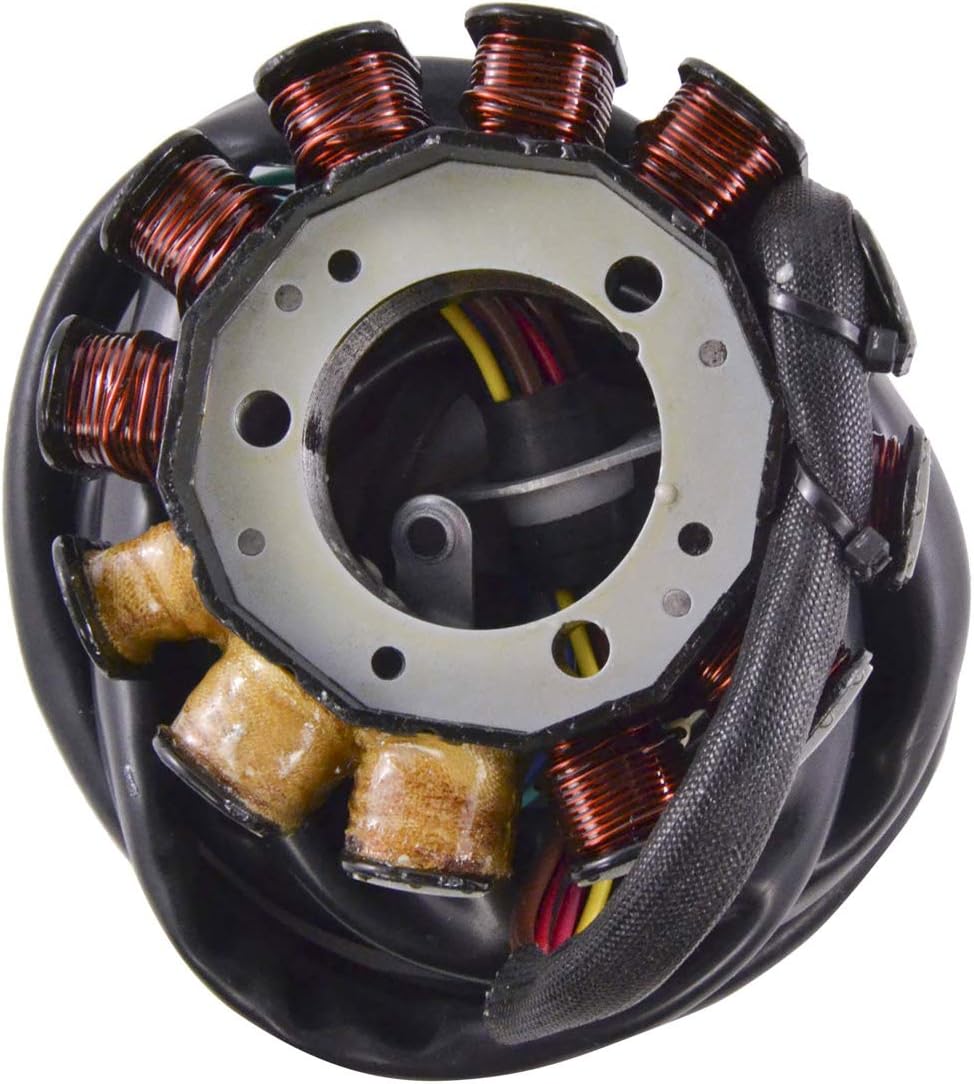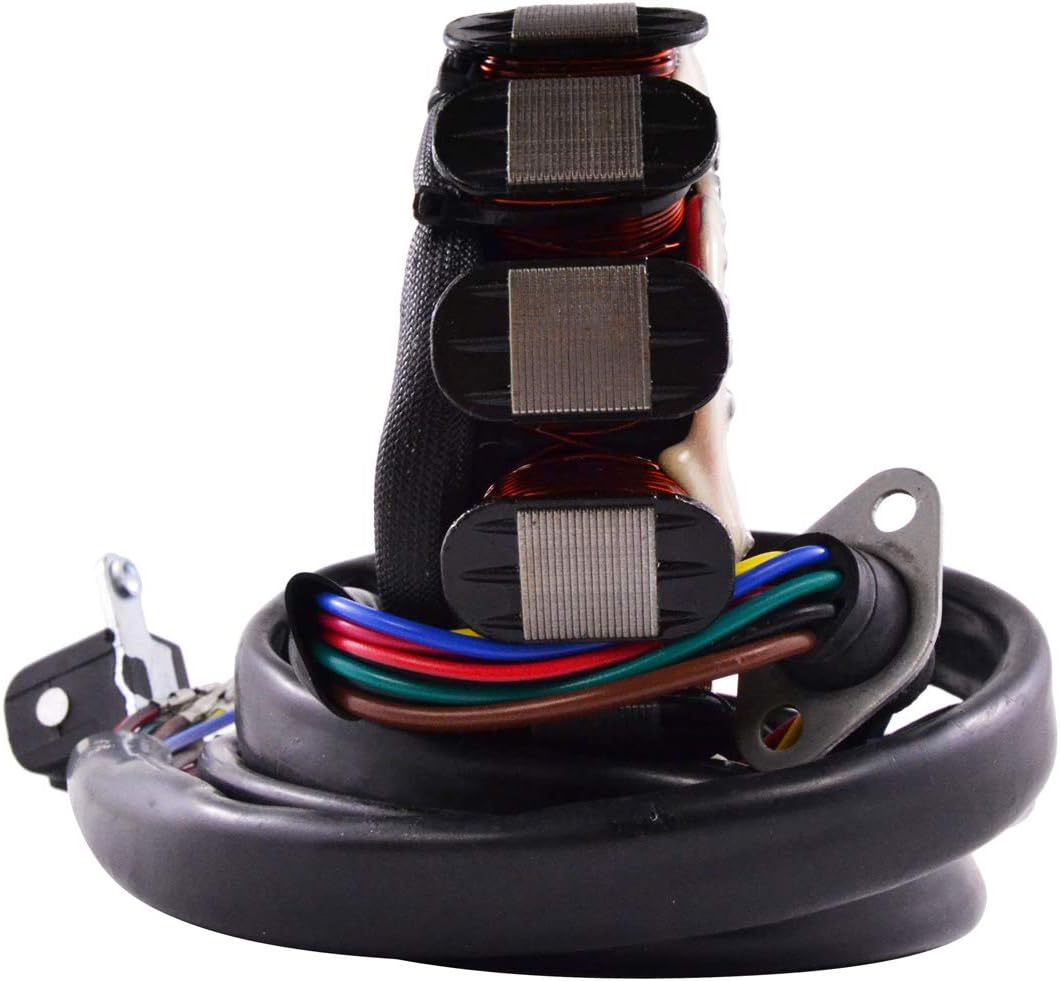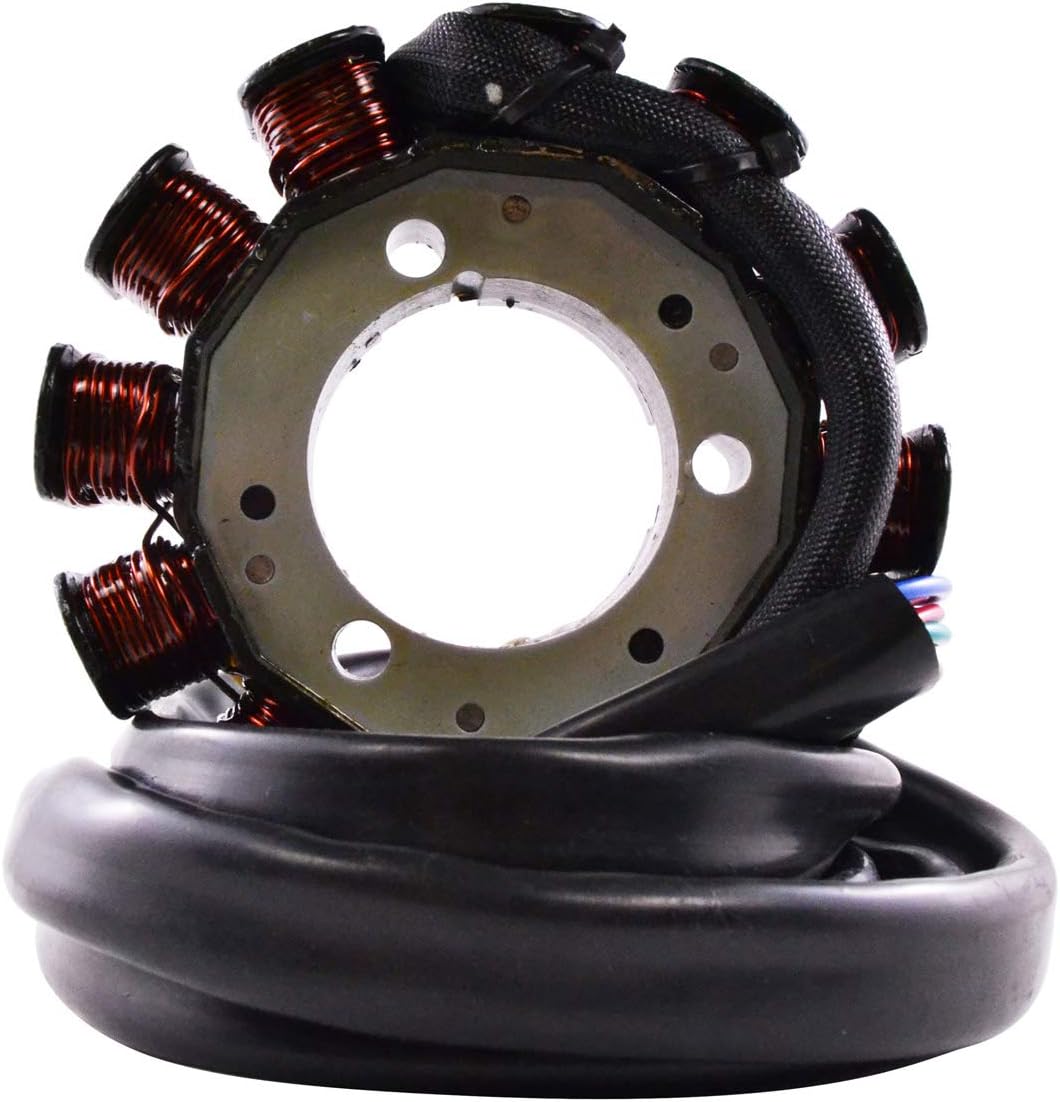
RMSTATOR Replacement for Generator Stator Kawasaki Jet Ski 900 1100 ZXI / 900 1100 STX 1995-2003 | OEM Repl.# 21003-3730
Category: Automotive
Battery condition is extremely important. No stator can work correctly with a bad or weak battery. Always fully charge your battery before performing any charging system tests or replacing parts. If there is any doubt, have the battery load tested or replaced.Aftermarket replacement part for: Kawasaki 1100 STX -- 1997-1998Kawasaki 1100 Zxi -- 1996-2003Kawasaki 900 ZXi -- 1995-1997Kawasaki Jet Ski 900 STX -- 1997-1998
Features: Brand new aftermarket stator | Direct replacement to your original unit. Plug-and-play, direct fit, easy installation | Highest grade copper windings resistant to 200 degrees celsius | All products shipped are tested